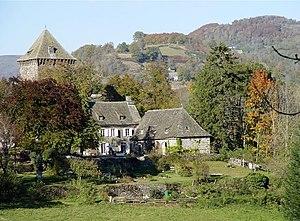
Cet article recense les monuments historiques du département du Cantal, en France.
Le château de Lescure est un château situé sur un monticule dominant la vallée de Brezons sur la commune de Saint-Martin-sous-Vigouroux dans le Cantal.
Saint-Martin-sous-Vigouroux est une commune française, située dans le département du Cantal en région Auvergne-Rhône-Alpes.